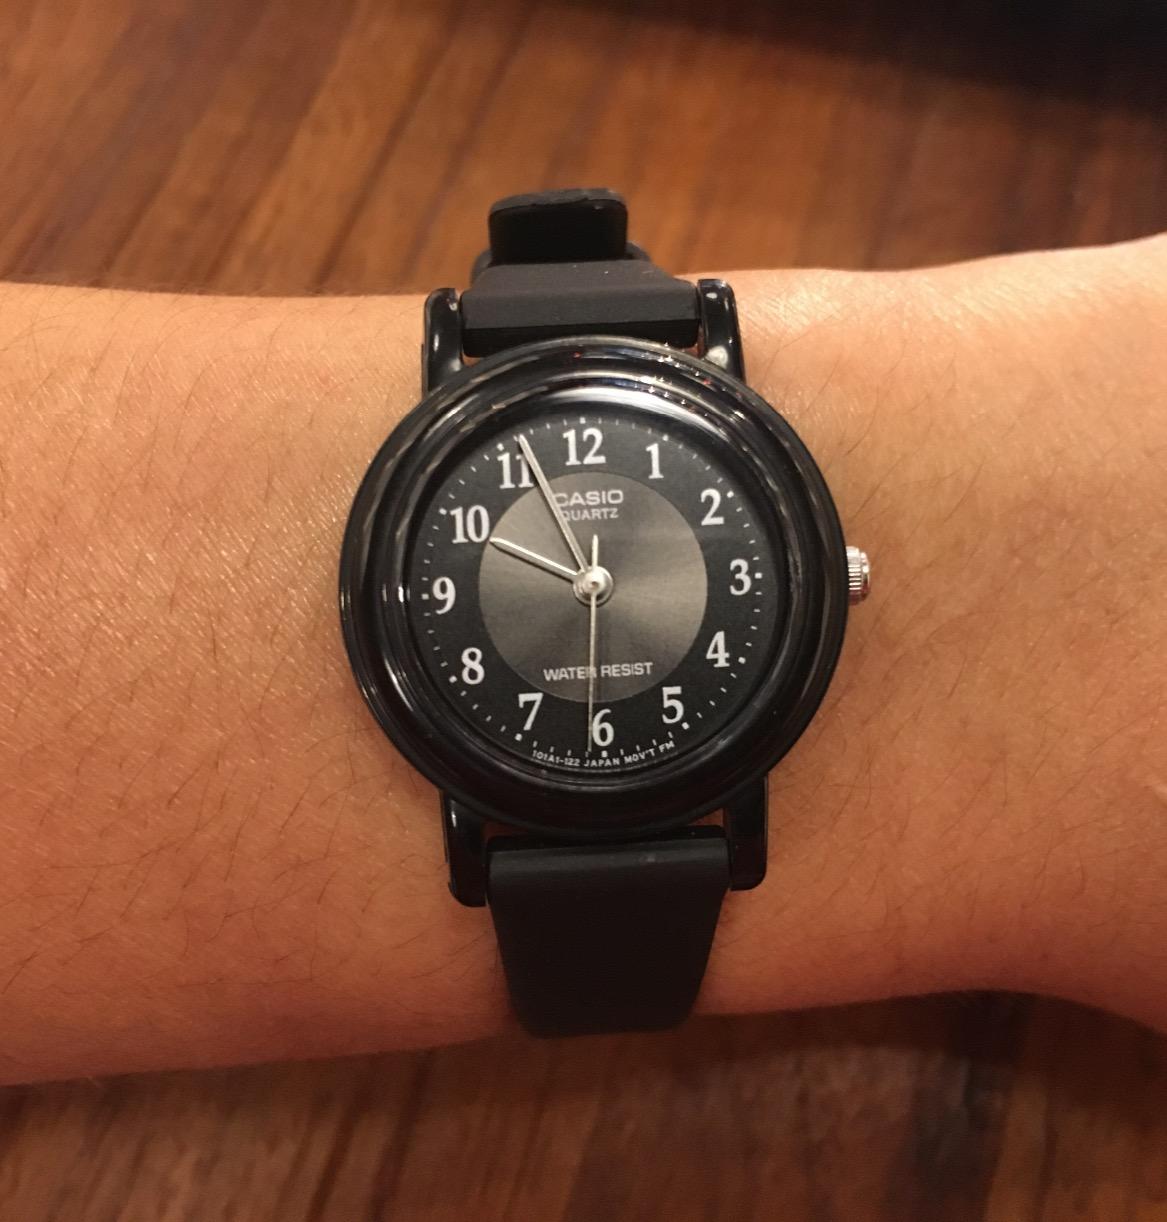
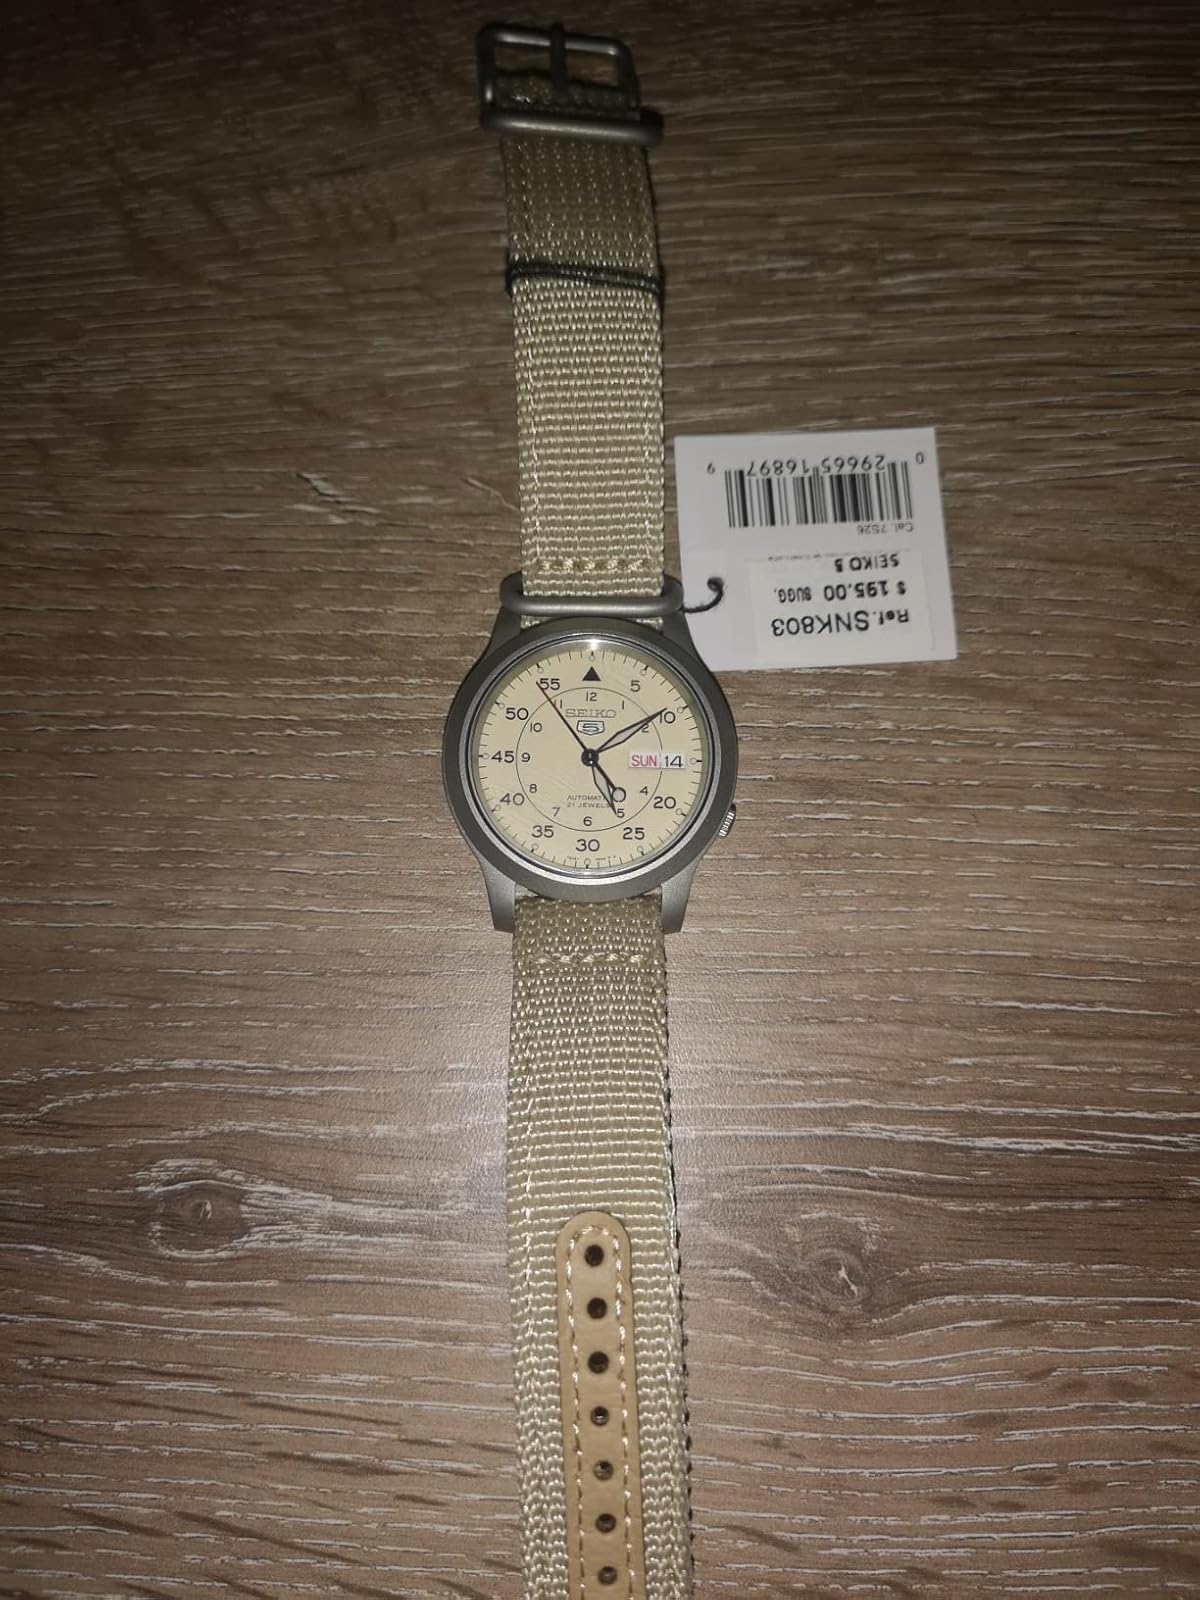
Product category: accessories_watch
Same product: no